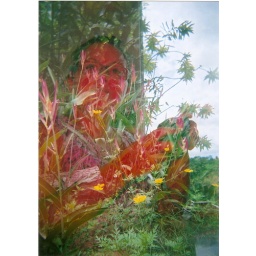
red in flower